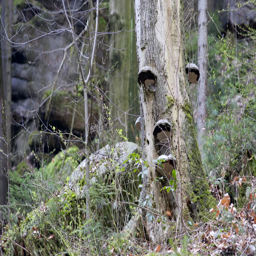
mushrooms grow on tree trunk in the forest